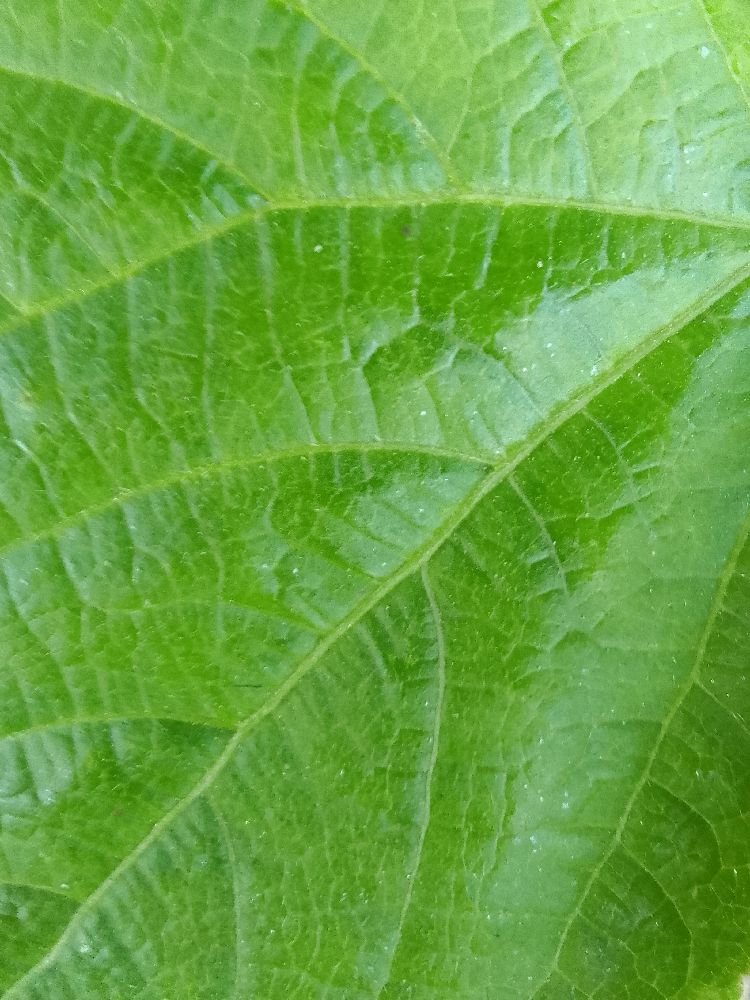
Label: healthy